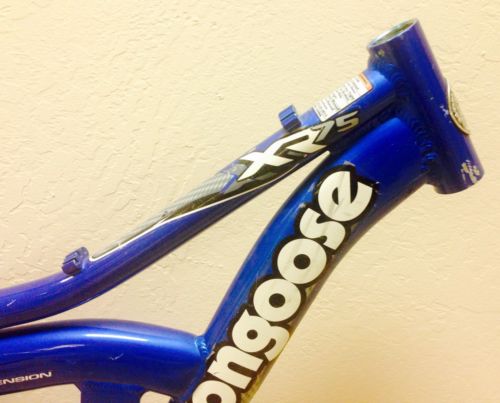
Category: bicycle